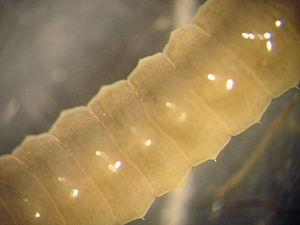
Le sous-ordre des Lumbricina, regroupe l'ensemble des vers de terre, soit treize familles et plus de 7 000 espèces décrites.